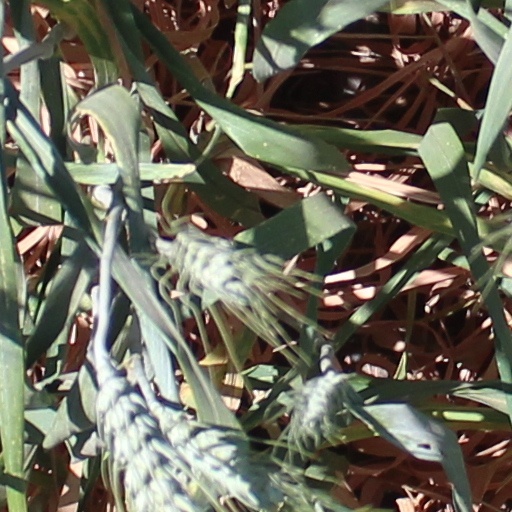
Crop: wheat